Keaoua Kekuaokalani

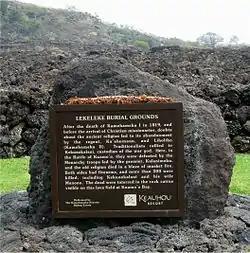
Memorial at Kuamoo

Keaoua Kekua-o-kalani (sometimes known as Kaiwi-kuamoo Kekua-o-kalani) was a nephew of the king Kamehameha I, the chief from Hawaii Island who unified the Hawaiian islands.